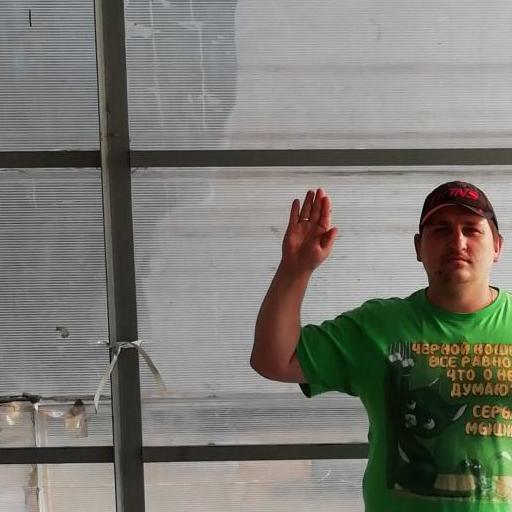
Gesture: stop